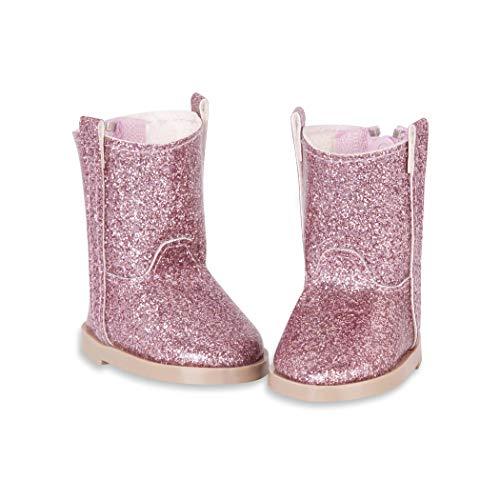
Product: Glitter Girls by Battat – Glitter on the Go Shoes Accessory Set – 14-inch Doll Clothes and Accessories for Girls Age 3 and Up – Children’s Toys
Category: Toys & Games | Dolls & Accessories | Doll Accessories | Clothing & Shoes
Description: Your little girl will love them Paired with our 14-inch dolls and fun accessories, they make a great gift Collect all of your favorite glitter Girls dolls, outfits, and accessories including the equestrian collection with 14" Horses and stable.
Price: $9.15
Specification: ProductDimensions:5.2x1.8x4.5inches|ItemWeight:2.4ounces|ShippingWeight:2.4ounces(Viewshippingratesandpolicies)|DomesticShipping:ItemcanbeshippedwithinU.S.|InternationalShipping:ThisitemcanbeshippedtoselectcountriesoutsideoftheU.S.LearnMore|ASIN:B073FWLHNP|Itemmodelnumber:GG57005Z|Manufacturerrecommendedage:36months-12years